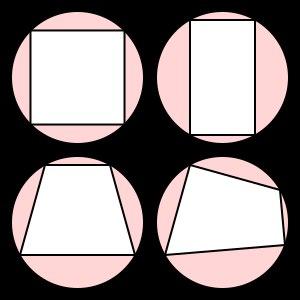
En géométrie, un quadrilatère inscriptible est un quadrilatère dont les sommets se trouvent tous sur un seul et même cercle. Les sommets sont dits cocycliques. Le cercle est dit circonscrit au quadrilatère.